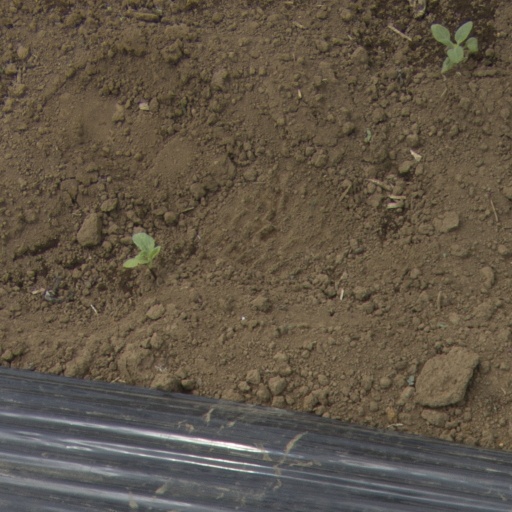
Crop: Jerusalem artichoke